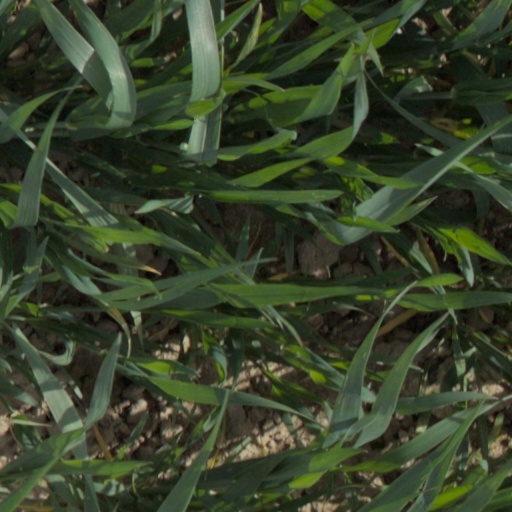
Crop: wheat